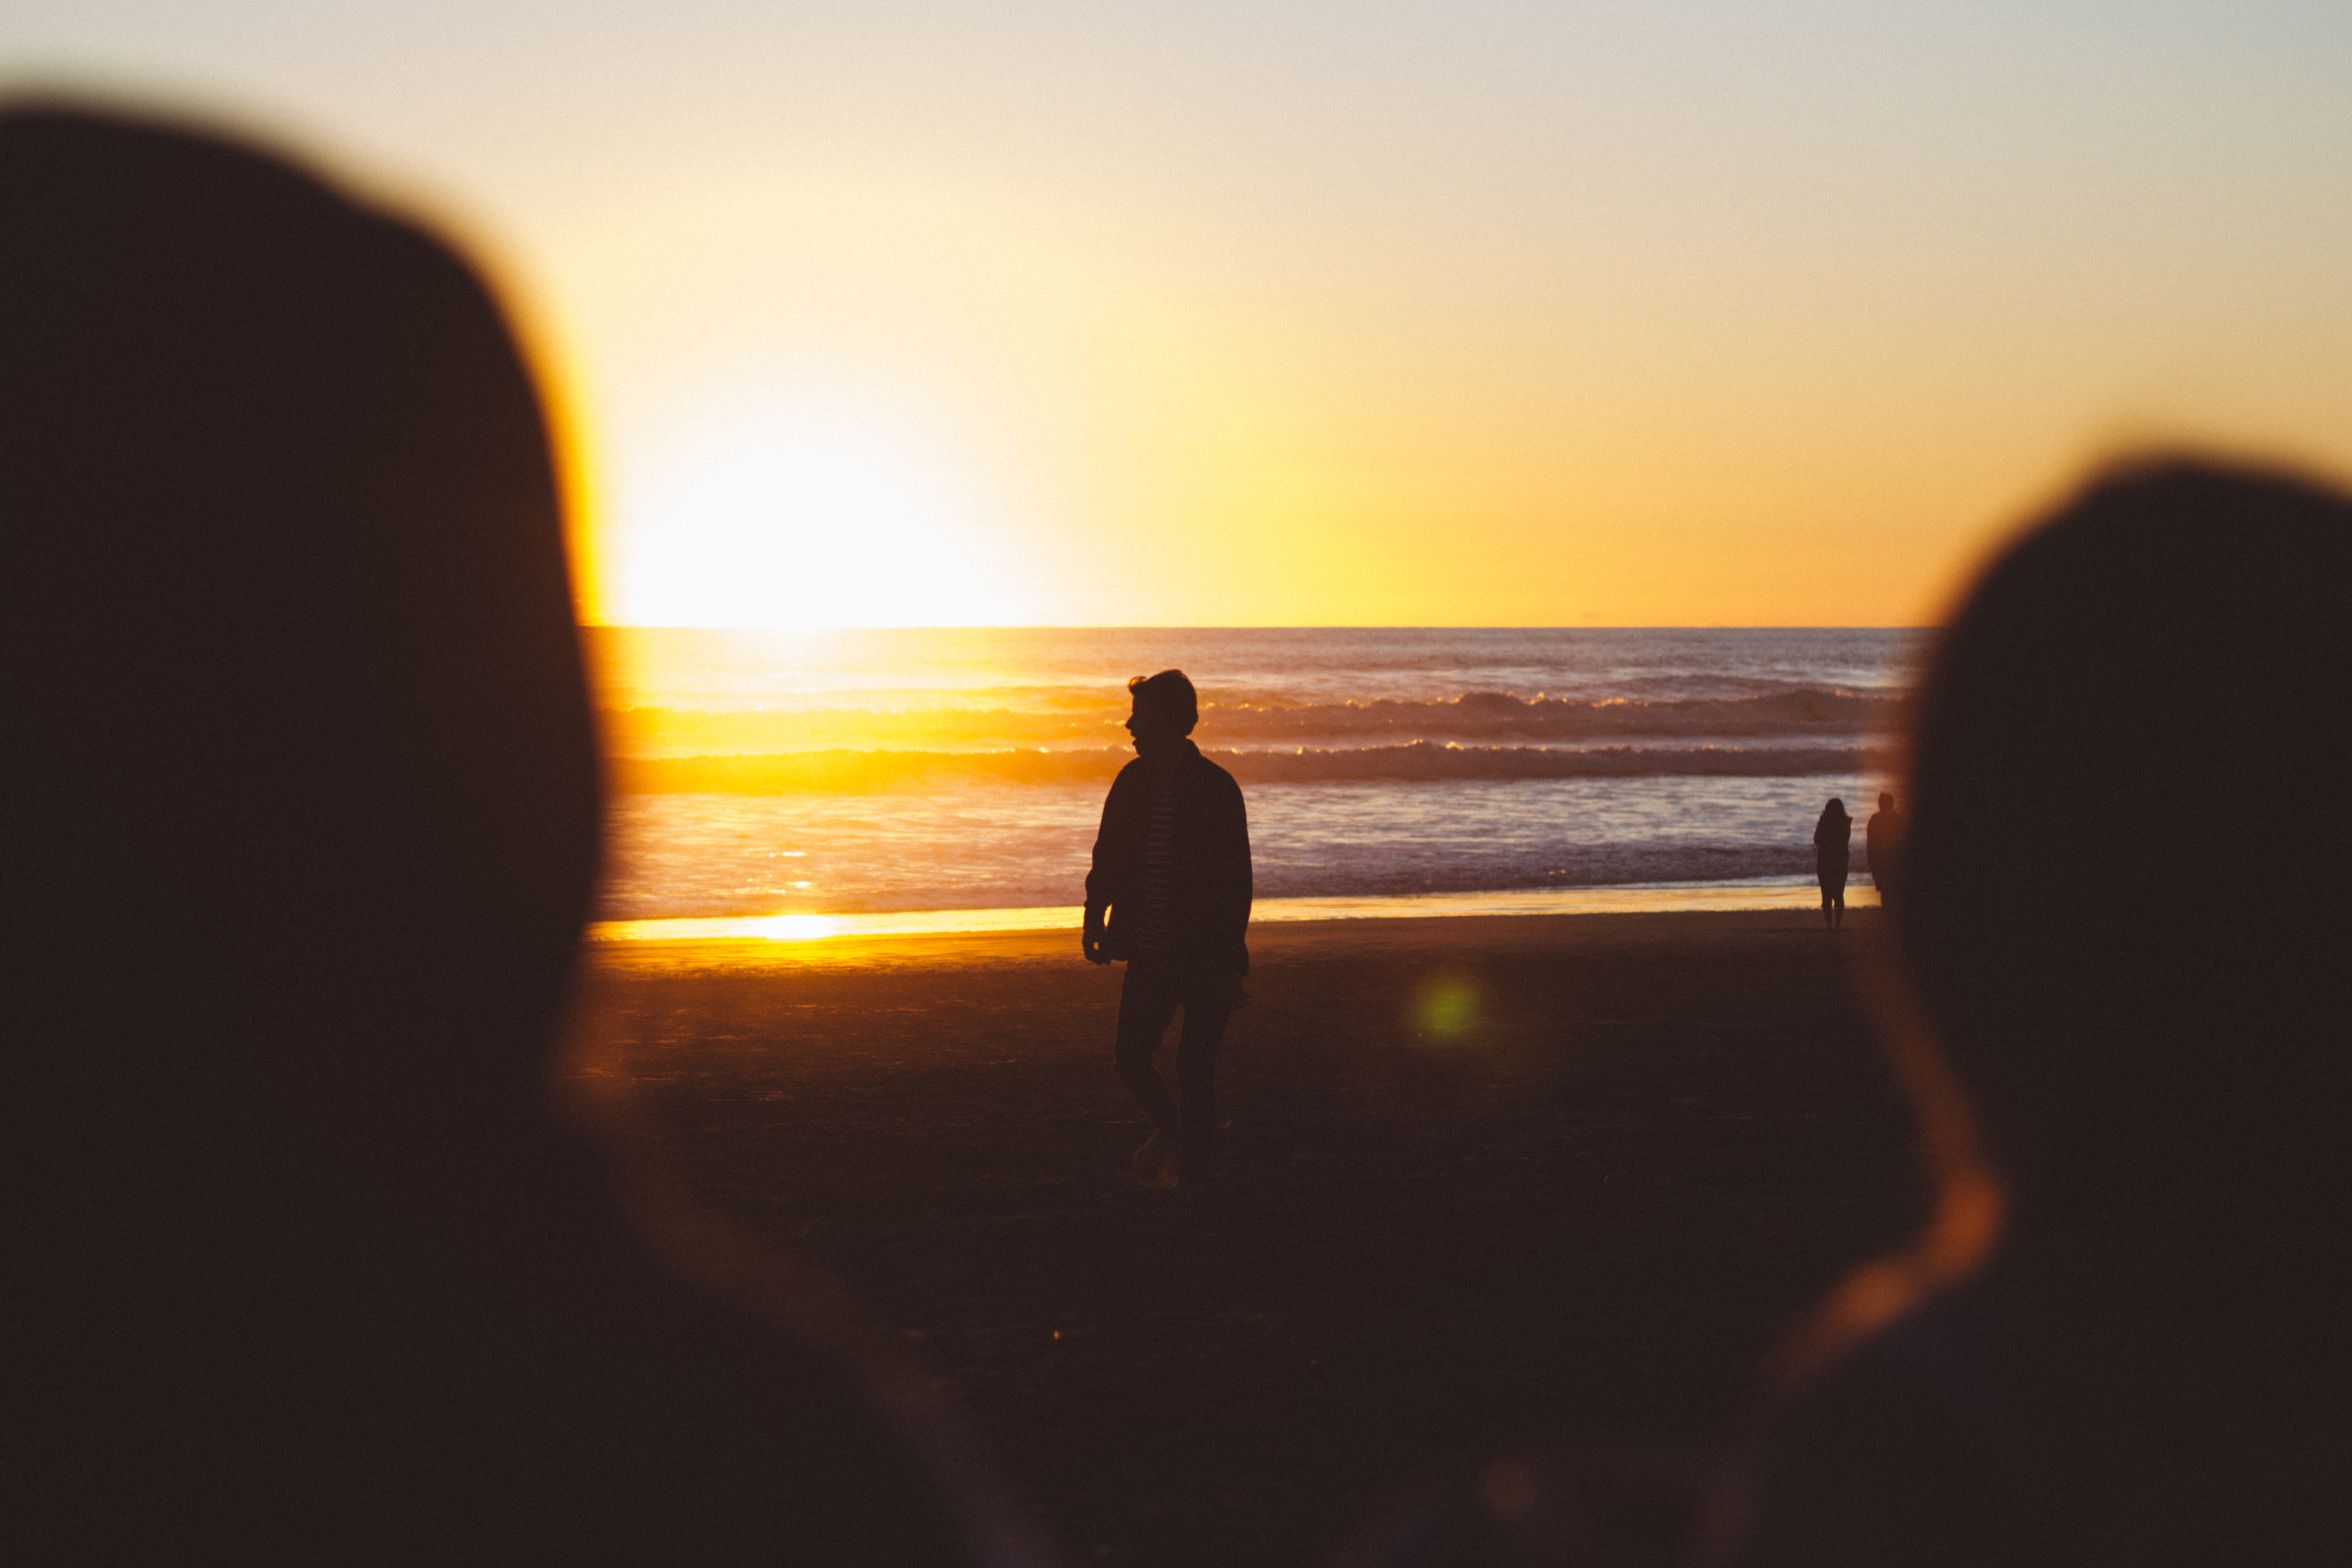
beach, sea, coast, water, sand, ocean, horizon, silhouette, light, blur, people, sky, sun, sunrise, sunset, sunlight, morning, wave, dawn, recreation, dusk, evening, reflection, seascape, bay, leisure, seashore, outdoors, waves, backlit, silhouettes, sun glare